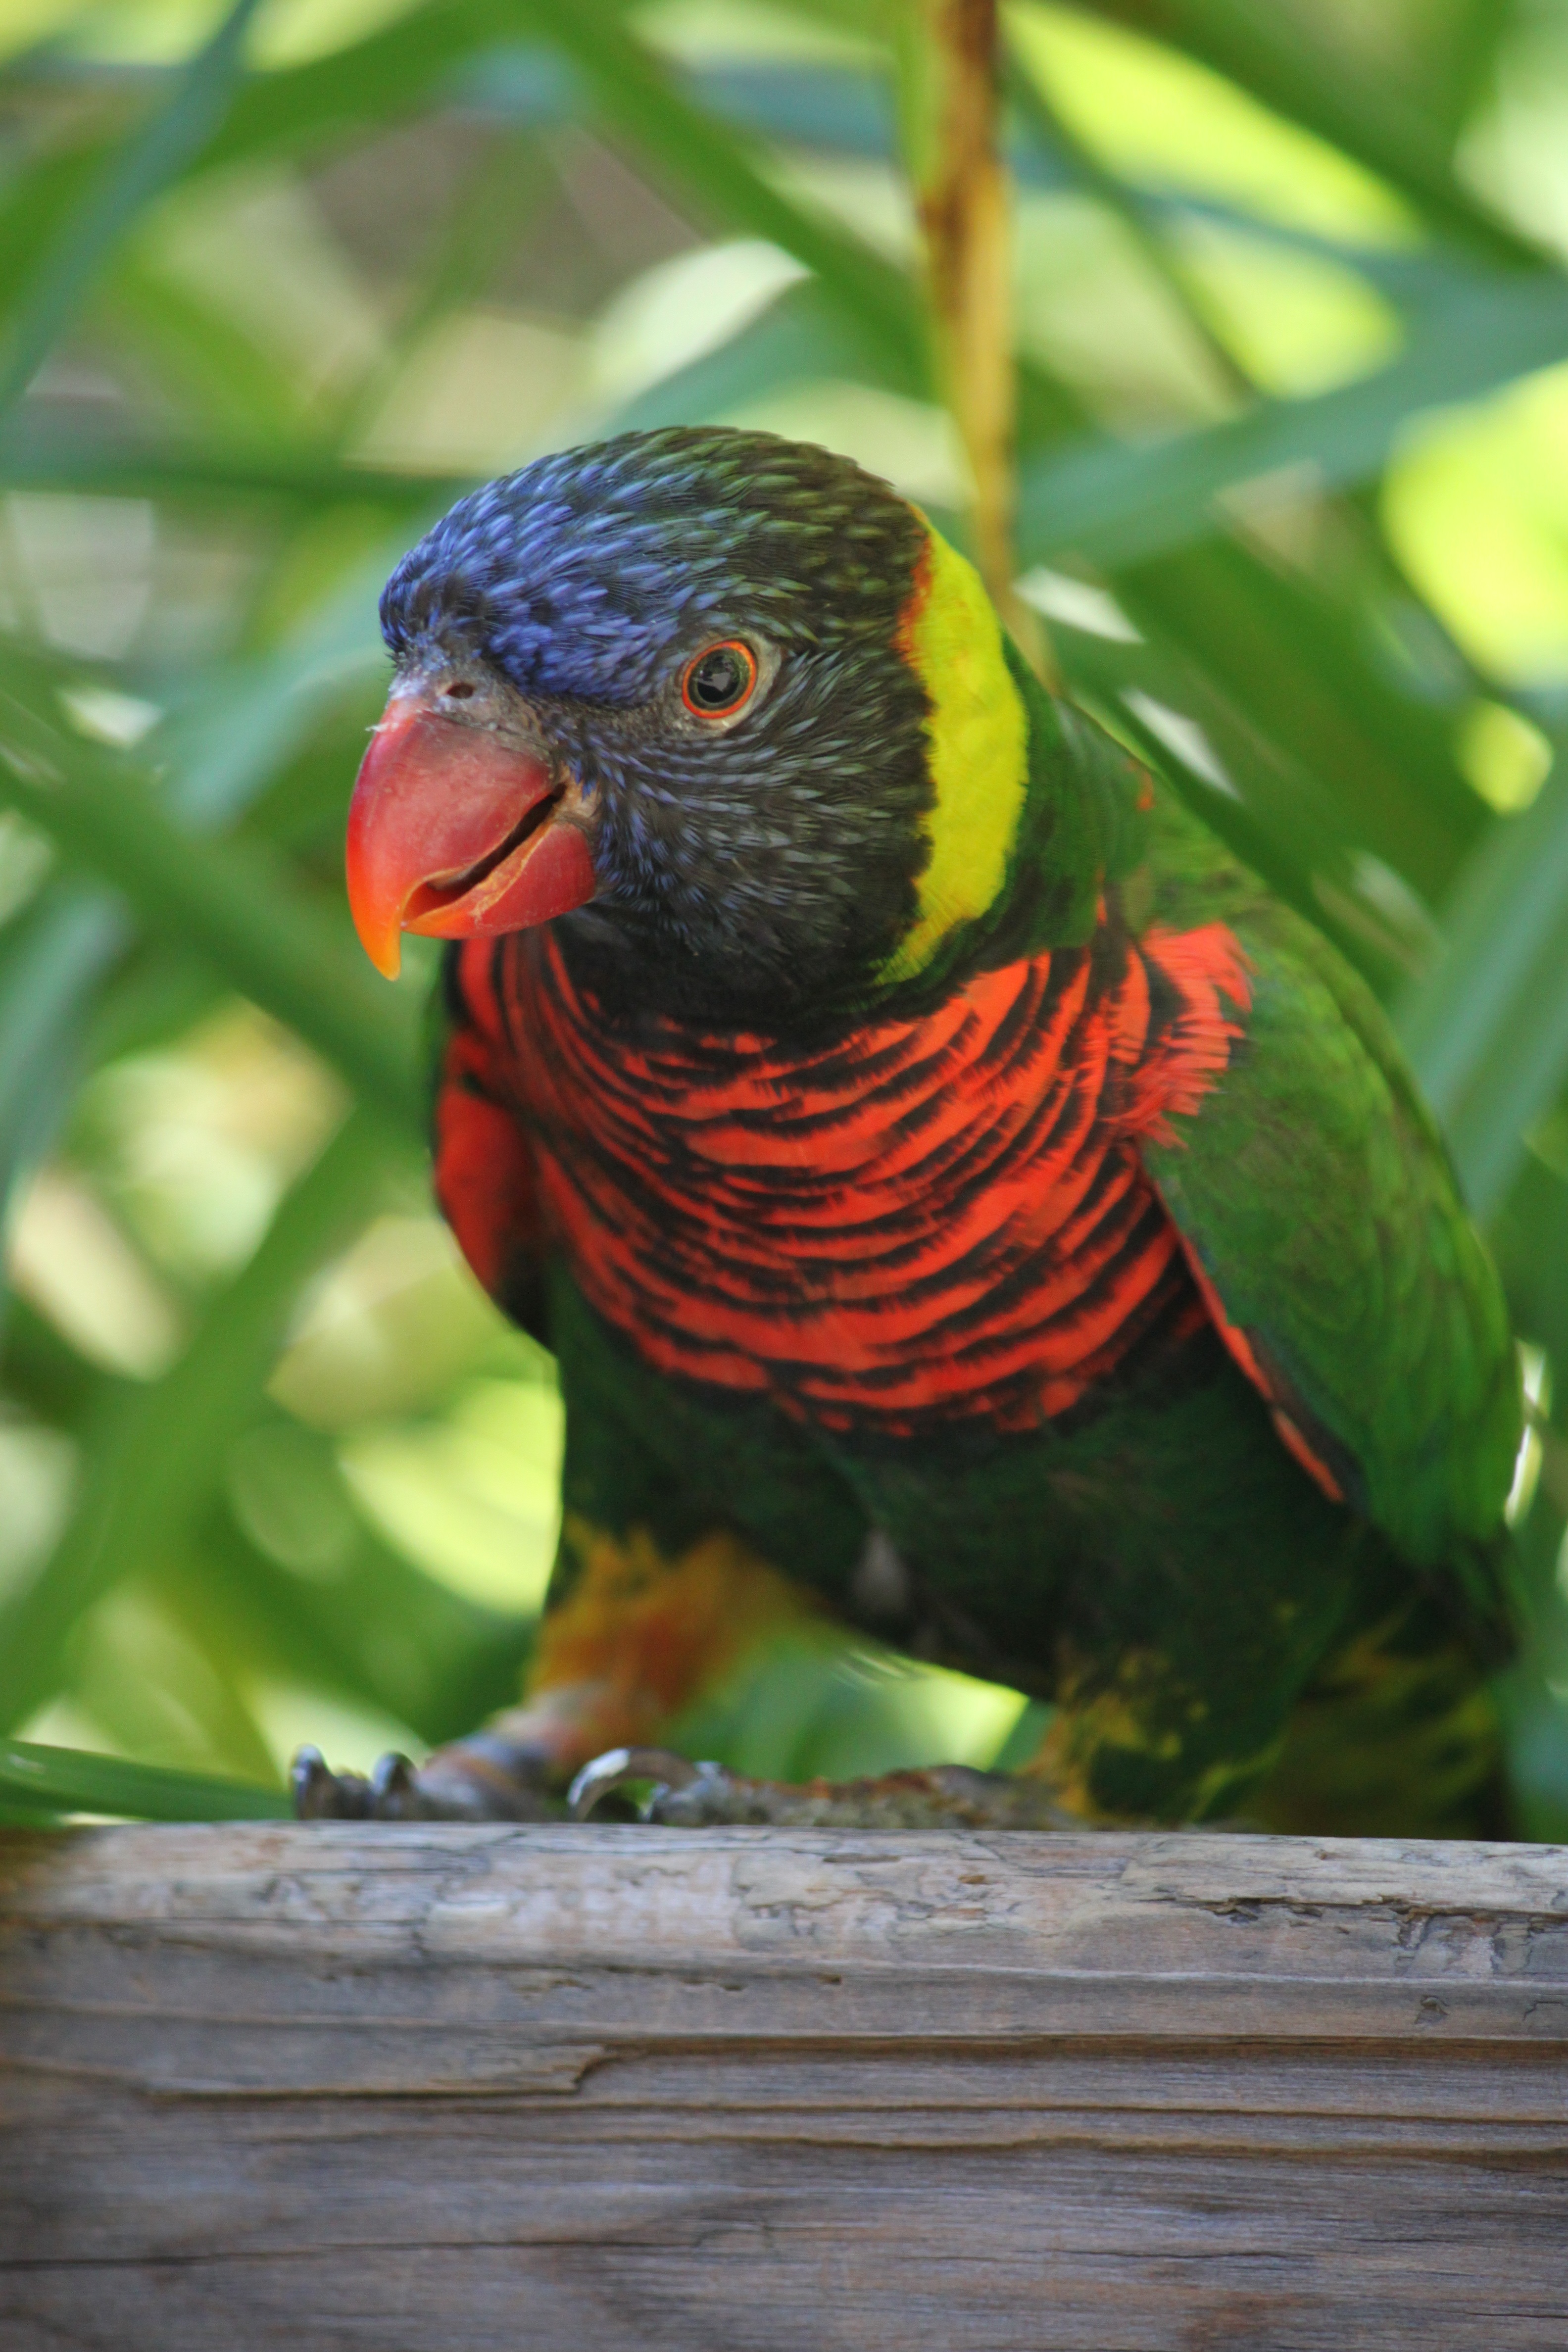
nature, bird, animal, travel, wildlife, wild, orange, portrait, green, red, beak, tropical, colourful, blue, colorful, yellow, feather, fauna, lorikeet, macaw, australia, rainbow, vertebrate, parrot, exotic, parakeet, species